Ric Converse

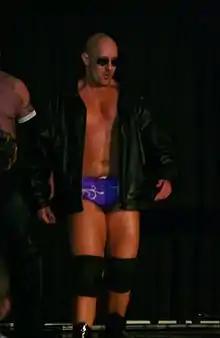
Converse making his entrance in 2011

On January 3, 2009, at "New Years Knockout", Alex Adonis interrupted an in-ring promo with Converse and William L. Cross to issue a challenge to the former champion. Adonis had been brought into the CWF by Converse several years earlier and pointed out that he was the only person on the active roster that Converse had never beaten. Converse responded by leading the Aftermath in a 4-on-1 attack on the young wrestler and leaving him unconscious in the ring. Two weeks later, he and O'Reilly again wrestled Xsiris and Mikael Yamaha for the CWF Mid-Atlantic Tag Team Championship at "Night of Challenges" but were unable to win the belts. He also faced former rivals Joey Silvia and Steve Greene in a tag team match with Marcellus King at "End of an Era" on February 7. At "Fallout!" on February 21, he pinned Cecil Scott.